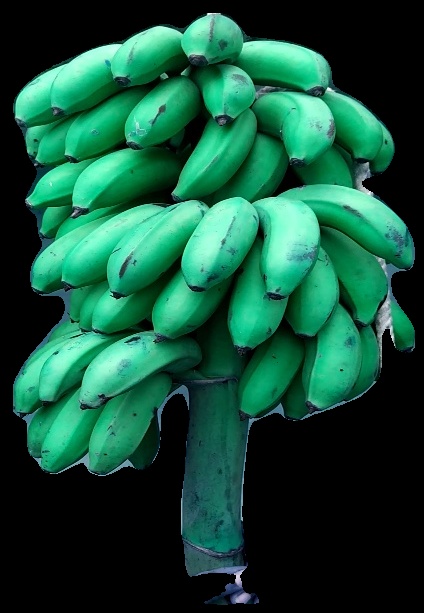
Variety: rasbale
Grade: grade2